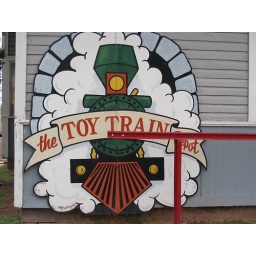
Very engaging art work on side of building at toy train in Alamogordo, NM